Nyköping

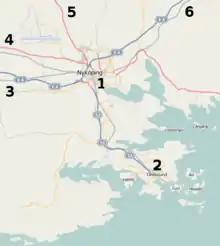
Map of regional transportation, showing (1) Nyköping, (2) Oxelösund, (3) motorway E4 and railroad towards the airport, Norrköping and Malmö, (4) road 52 and railroad towards Katrineholm and Kumla, (5) road 53 towards Malmköping and Eskilstuna, (6) motorway E4 and railroad towards Södertälje and Stockholm

In 1665 large parts of the city including the fortress were damaged in a fire. The same thing happened again in 1719 when Russian troops invaded the city. It was then rebuilt with its current street plan.